International High School of San Francisco

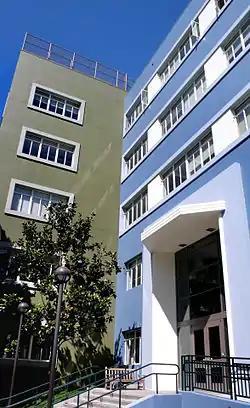
The Main Campus at 150 Oak St.

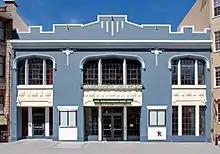
The Arts Pavilion at 66 Page St.

International High School's campus consists of a main building at 150 Oak Street, a gymnasium and outdoor recreational space across the street, and an Arts Pavilion on 66 Page Street. The school has acquired the lots at 98 Franklin and 84 Page and is currently in the process of selecting designs for the development of an expanded urban campus. The main building at Oak Street houses classrooms and science labs, teacher workrooms, administrative offices, the library, the design lab, as well as the rooftop deck. The Arts Pavilion houses the music, film, visual arts, and theater programs. The lower floors of the main building house Chinese American International School and French American International School, both K-8 schools.